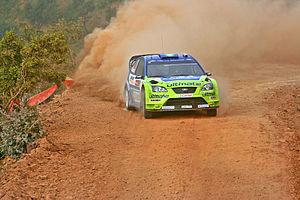
Le Rallye du Portugal est une course automobile sur terre créée en 1967. Étape du championnat du monde des rallyes de 1973 à 2002, ce rallye est de nouveau inscrit au calendrier mondial depuis 2007; sponsor oblige, il se nomme « Rallye de Portugal Vodafone » depuis lors.